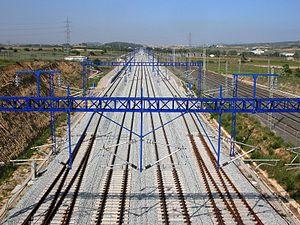
La LGV Madrid - Barcelone - Figueras est une ligne à grande vitesse espagnole constituée de trois tronçons, mis en service en 2003, puis en 2008 et enfin en 2013. Elle est connectée au réseau ferré français par le biais de la LGV Perpignan - Figueras transfrontalière qui traverse les Pyrénées par un tunnel de 8 km de long sous le col du Perthus. Elle permet de relier les villes de Madrid et Barcelone en 2h30. Le dernier tronçon Barcelone - Figueras comporte un tunnel et une nouvelle gare sous Barcelone.